List of Mini limited editions

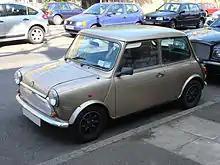

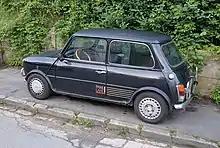
Mini Park Lane

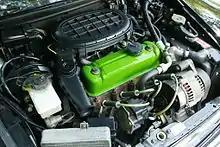

First launched in France in May 1987 to coincide with the French Open, the Mini Advantage also appeared in the UK in June of that year to be available during The Championships, Wimbledon. Originally the name was to be the Mini Wimbledon, to match the London theme of the other names, but the All England Lawn Tennis Association would not allow this use of name with a tennis themed styling.